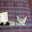
Label: cat